Camberley

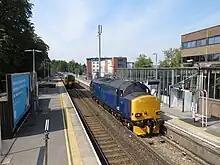
Camberley station

The York Town and Blackwater Gas Company was formed in 1859 and opened its gasworks at Yorktown in November 1862. Street lighting in Camberley was initially provided by oil lamps, but gas lamps were installed from 1900. In around 1903, the works began to supply the Royal Military College at Sandhurst. In 1904, a short branch line was laid from the South Eastern Railway south of Blackwater station, enabling the coal required to be supplied by train. The works came under the control of the Southern Gas Board in 1949 and closed in 1969.